Thiruvathira

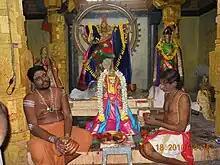
Ekambareswarar Temple (Kanchipuram)

Thiruvadirai – Arudra Darshan is a prominent Hindu festival celebrated grandly across five sacred "sabhas" (halls) associated with Lord Nataraja: